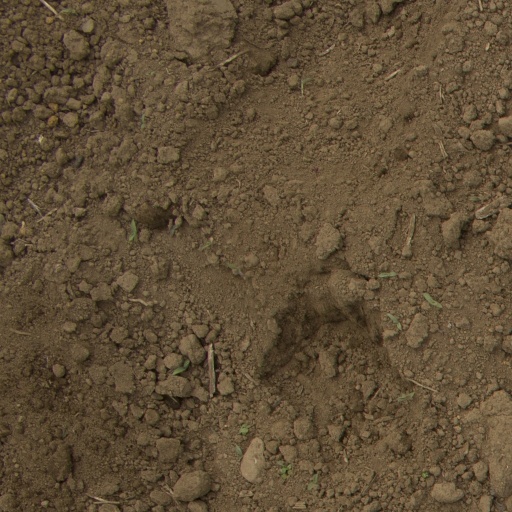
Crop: Jerusalem artichoke